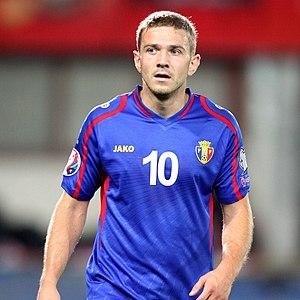
Alexandru Dedov est un footballeur international moldave né le 26 juillet 1989 à Chişinău. Il évolue actuellement au poste de milieu de terrain au Zirə FK.